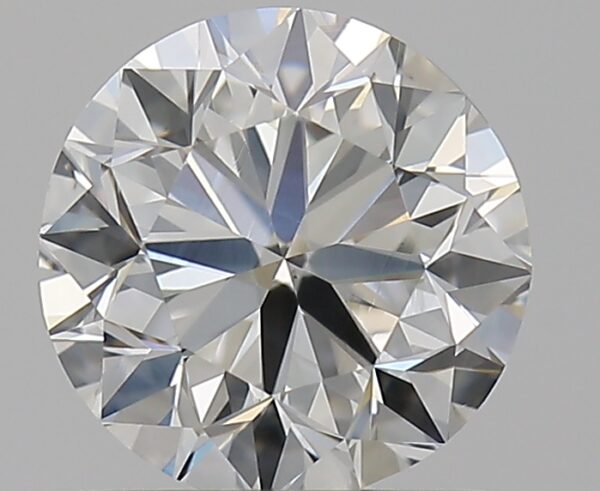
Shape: round
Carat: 0.9
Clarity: VS1
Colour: I
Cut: VG
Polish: EX
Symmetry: VG
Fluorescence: N
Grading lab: GIA
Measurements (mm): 5.97 x 6.04 x 3.85